Willaq Pirqa, the Cinema of My Village

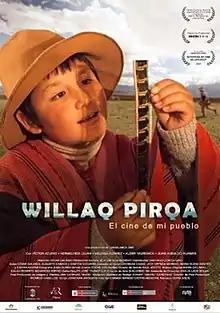
Theatrical release poster

Willaq Pirqa, the Cinema of My Village (whose original title is Willaq Pirqa, el cine de mi pueblo) is a 2022 Peruvian-Bolivian Quechua-language comedy-drama film directed by César Galindo and written by Galindo, Augusto Cabada and Gastón Vizcarra. It tells the story of Sistu, a 13-year-old boy who lives in a community in Cusco, he discovers the magic of cinema, but the language barrier prevents the villagers from enjoying the movies.